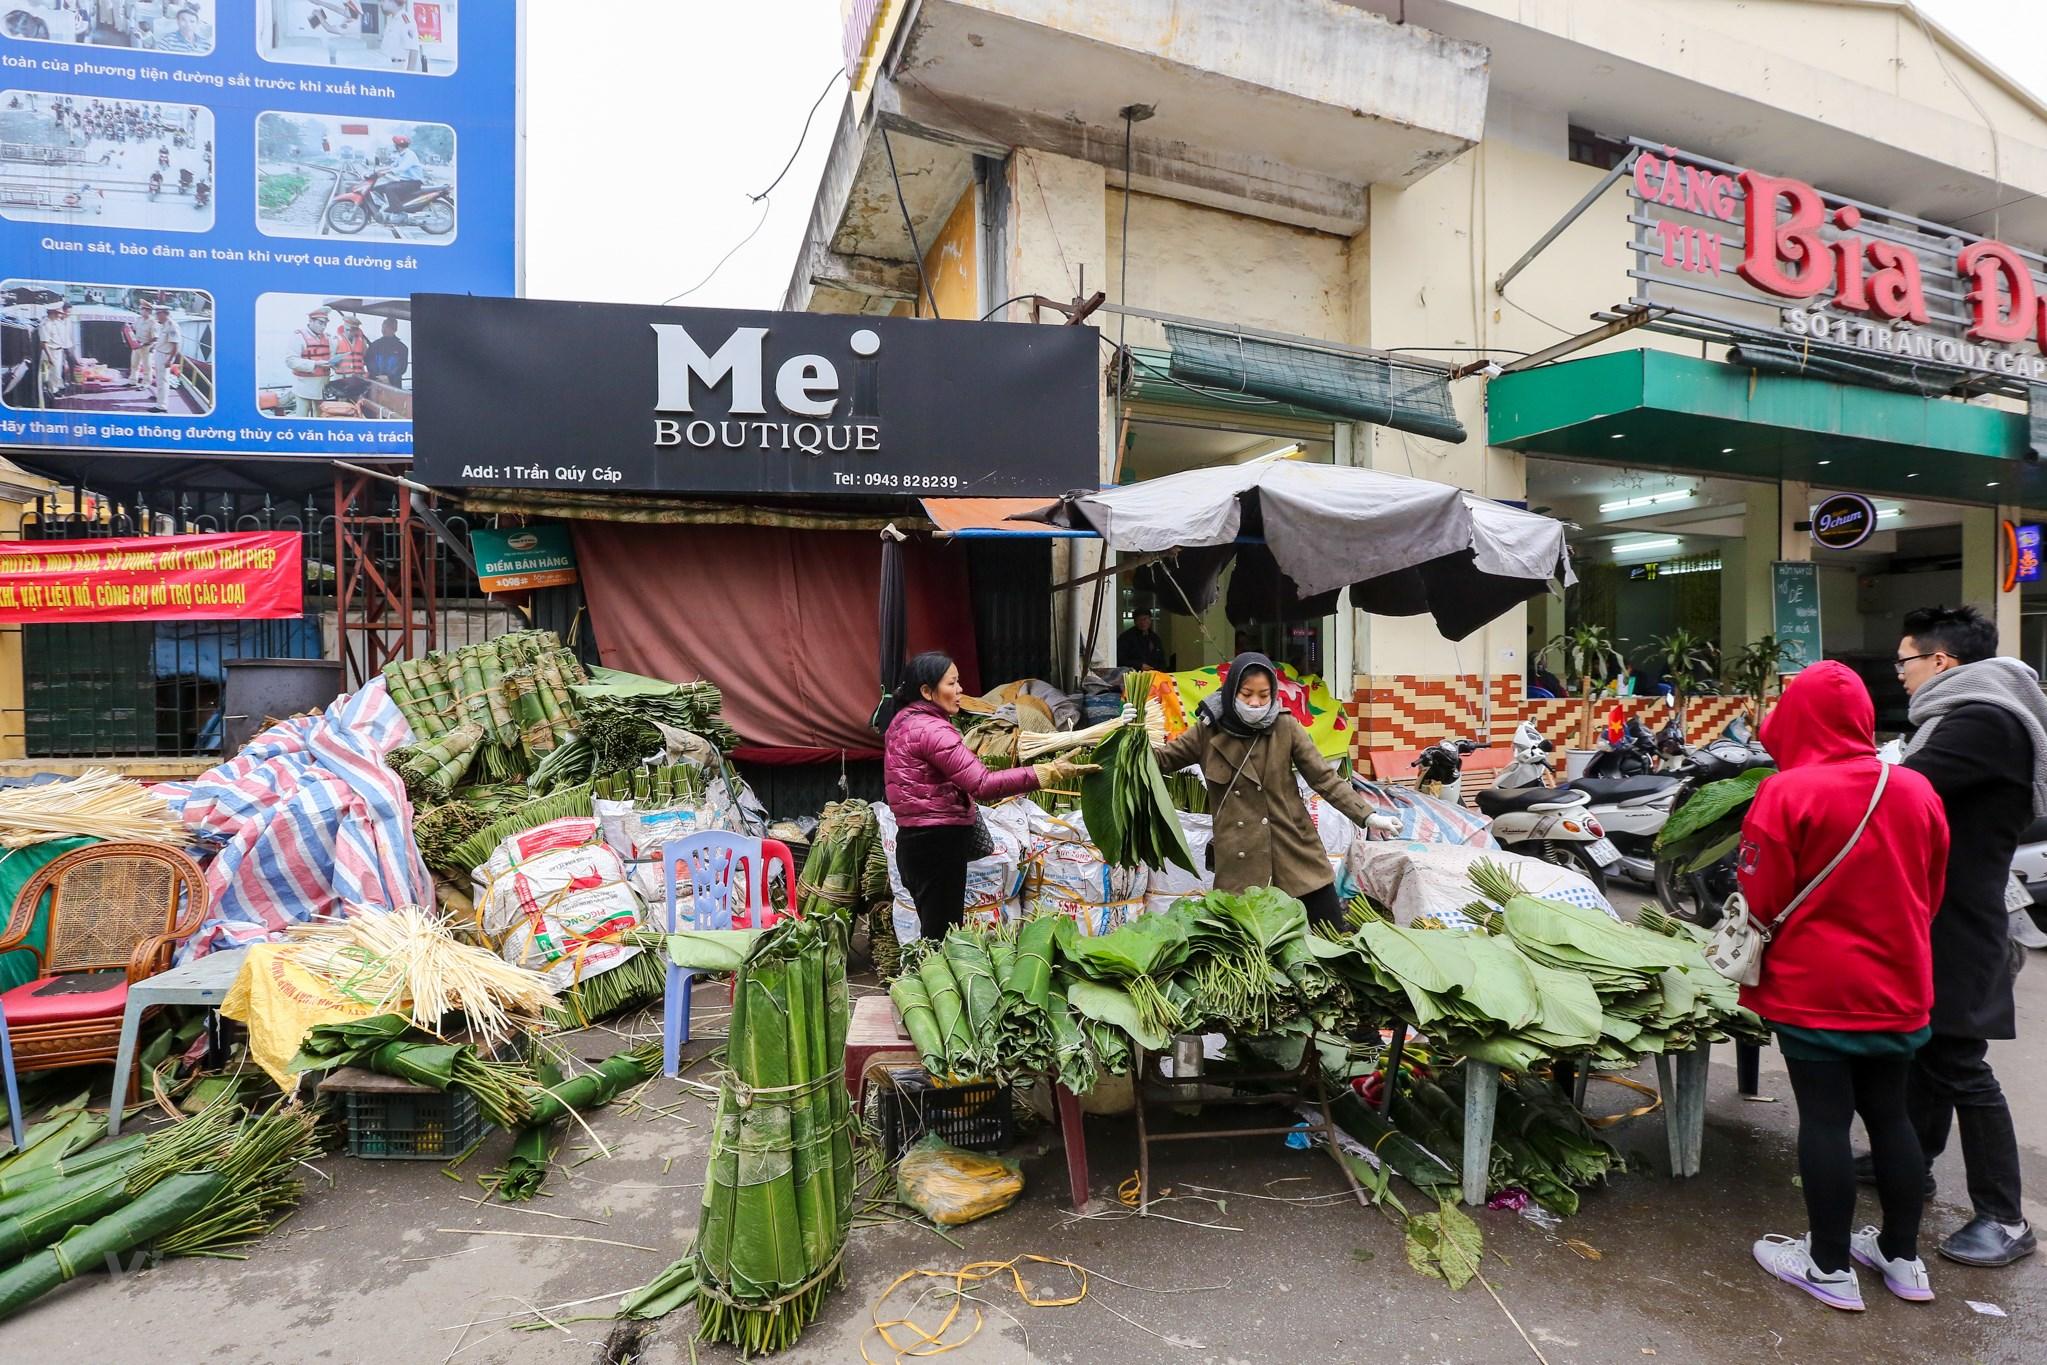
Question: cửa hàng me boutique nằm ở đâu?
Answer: số 1 trần quý cáp